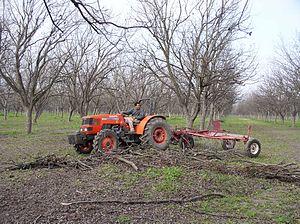
Un andaineur, râteau-andaineur ou une andaineuse, est une machine agricole qui sert à mettre en andain, à andainer, le foin, l'herbe à ensilage, les fanes, ou des débris végétaux la paille. L'utilisation de cette machine remonte à l'époque des débuts de la mécanisation agricole pendant la seconde révolution industrielle. L'andaineur était alors tracté par les animaux de trait. Aujourd'hui il est généralement entraîné par un tracteur agricole. La mise en andains s'appelle l'andainage.